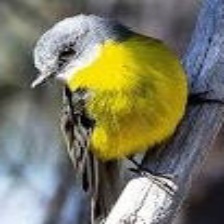
Species: EASTERN YELLOW ROBIN
Scientific name: EOPSALTRIA AUSTRALIS
ImageNet parent category: robin